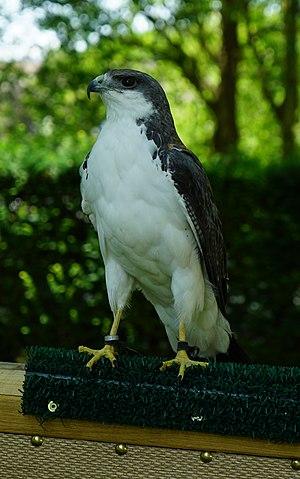
dans le parc du château en 2019.
La Buse tricolore ou Aguilucho, est une espèce d'oiseaux de la famille des Accipitridae.